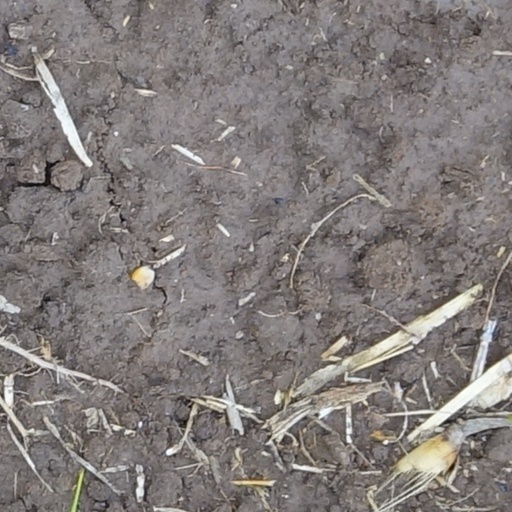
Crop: wheat